Journey (band)

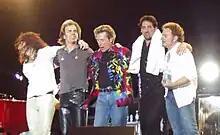
Journey in 2002: Steve Augeri, Jonathan Cain, Ross Valory, Deen Castronovo, and Neal Schon

Journey began the "Frontiers" tour in Japan, and continued in North America with Bryan Adams as opening act. During the tour, NFL Films recorded a video documentary of their life on the road, "Frontiers and Beyond", shooting scenes at JFK Stadium in Philadelphia, Pennsylvania, with more than 80,000 fans in attendance.